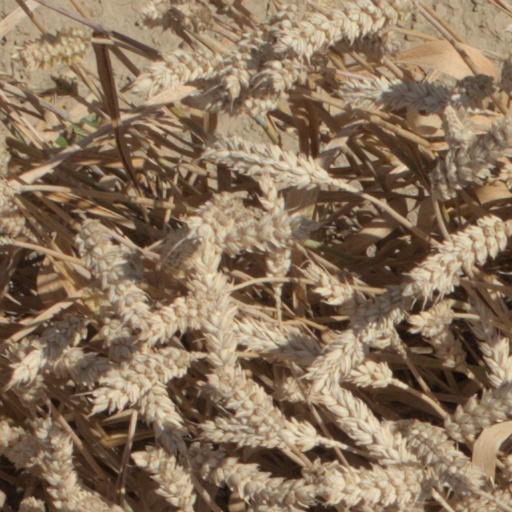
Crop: wheat